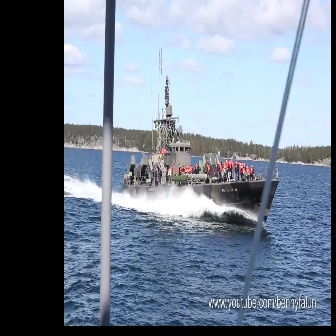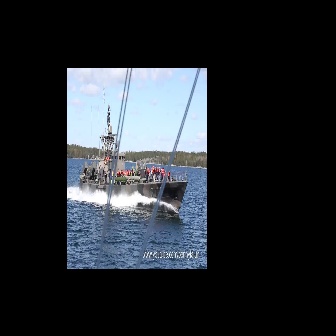
  Please identify the target specified by the bounding box [122,74,278,230] in the first image and locate it in the second image. Return the coordinates in [x_min,y_min,x_max,y_max] format.
Answer: [79,104,187,213]